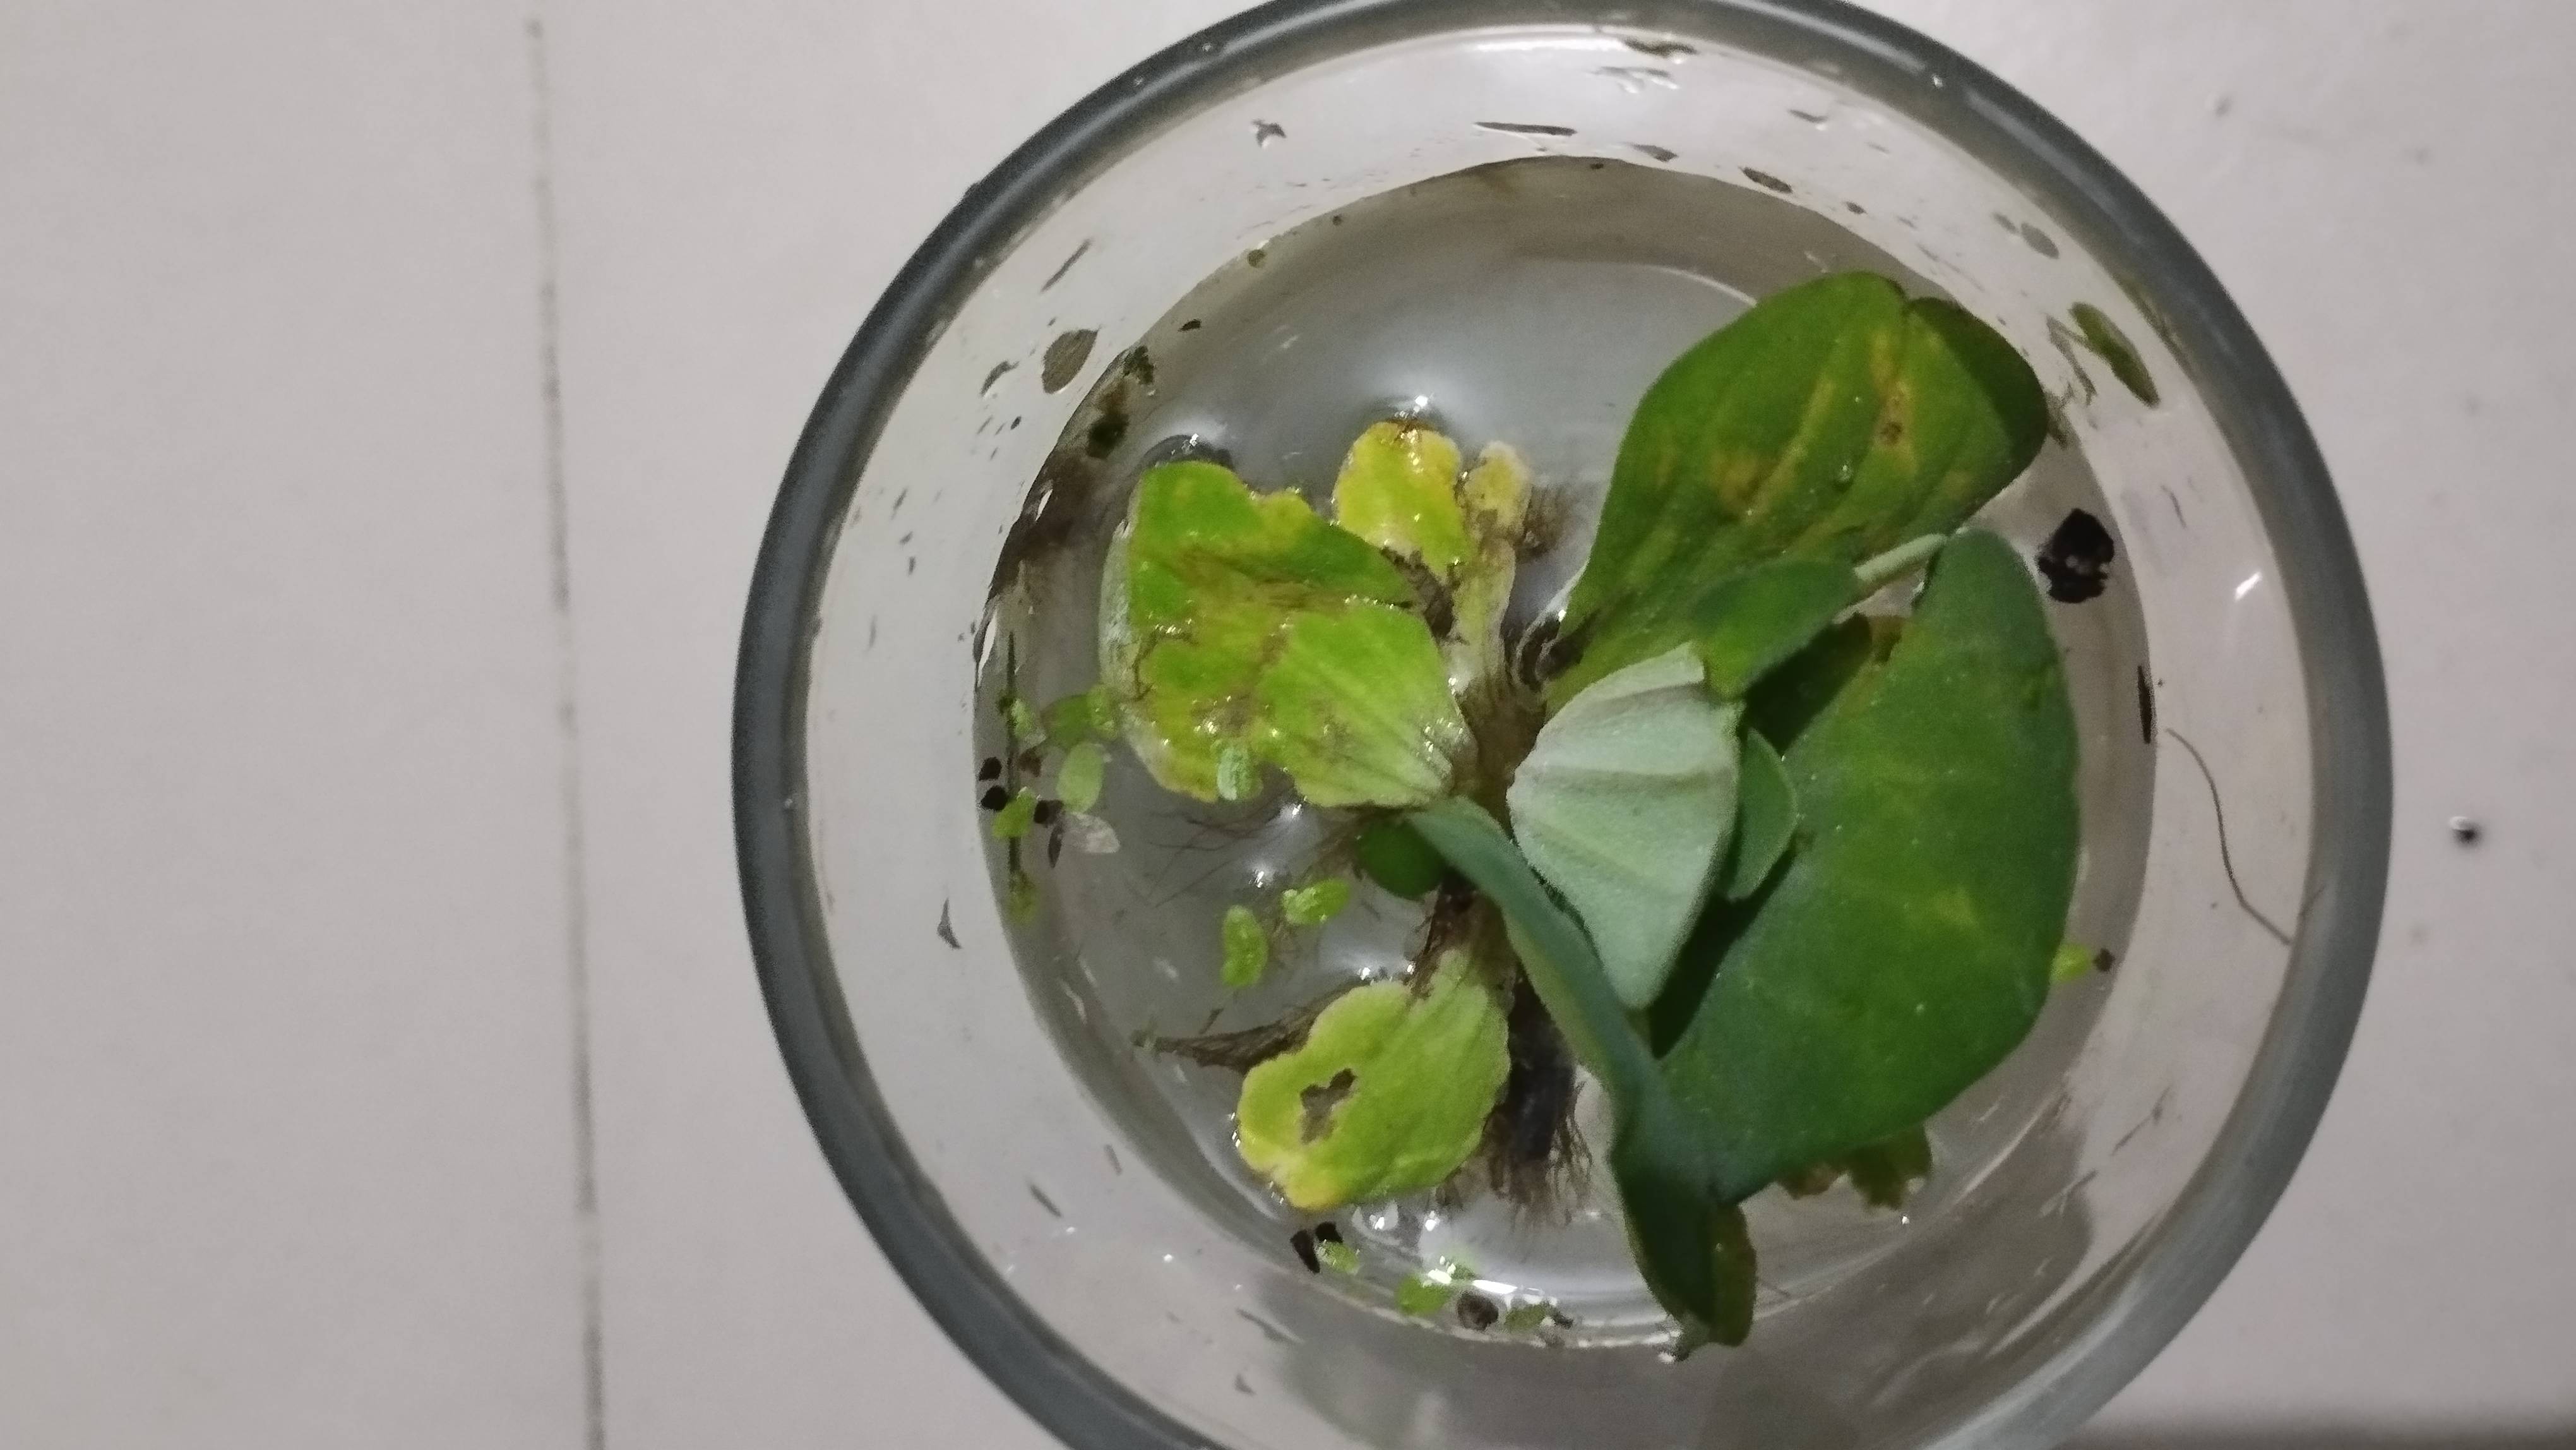
Species: Water Lettuce (Pistia stratiotes)